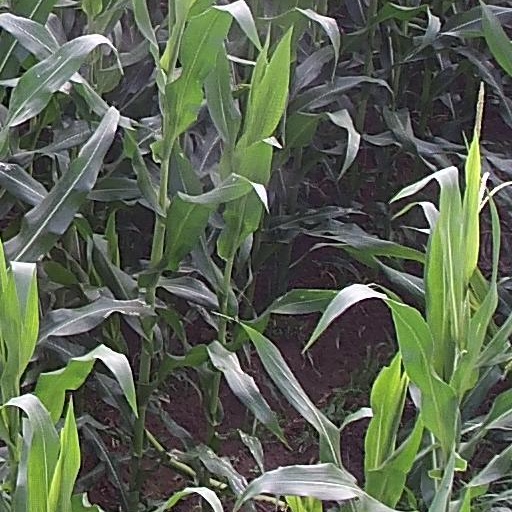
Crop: maize; corn